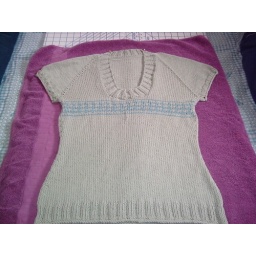
NSFY Tomato made with Lion Brand Cotton Ease in stone with lake for striping